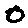
Label: 0